Tropic Seamount

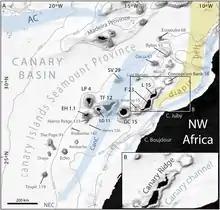
Tropic 119 is the southwesternmost element of the CISP

Tropic Seamount is the southernmost member of the Canary Islands Seamount Province (CISP), which extends from north of Lanzarote in the Canary Islands to southwest of the archipelago and contains over a hundred seamounts in a space long. This province aside from Tropic Seamount, which is its southernmost member, includes The Paps Seamount, Ico Seamount, Echo Bank and Drago Seamount but also Essaouira Seamount north of Lanzarote. Especially the southern among these underwater mountains are poorly studied. Tropic Seamount has also been counted among the Saharan Seamounts. Aside from the seamounts, submarine canyons and large debris flows occur in the region such as the Sahara Slide which has run around Echo Bank.